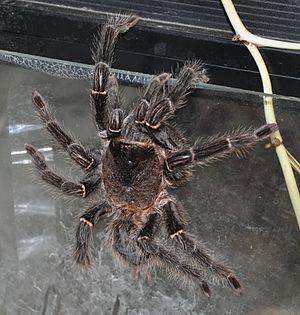
Lasiodora parahybana est une espèce d'araignées mygalomorphes de la famille des Theraphosidae.